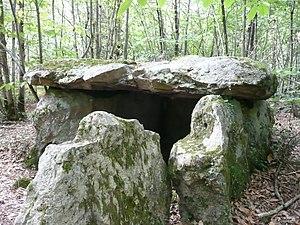
Seiches sur Loir - Dolmen This building is classé au titre des Monuments Historiques. It is indexed in the Base Mérimée, a database of architectural heritage maintained by the French Ministry of Culture,
Seiches-sur-le-Loir est une commune française située dans le département de Maine-et-Loire en région Pays de la Loire.
La Pierre au Loup est un dolmen situé à Seiches-sur-le-Loir, dans le département français de Maine-et-Loire.
Le département de Maine-et-Loire possède un certain nombre de sites mégalithiques, témoins des premières occupations humaines du territoire.